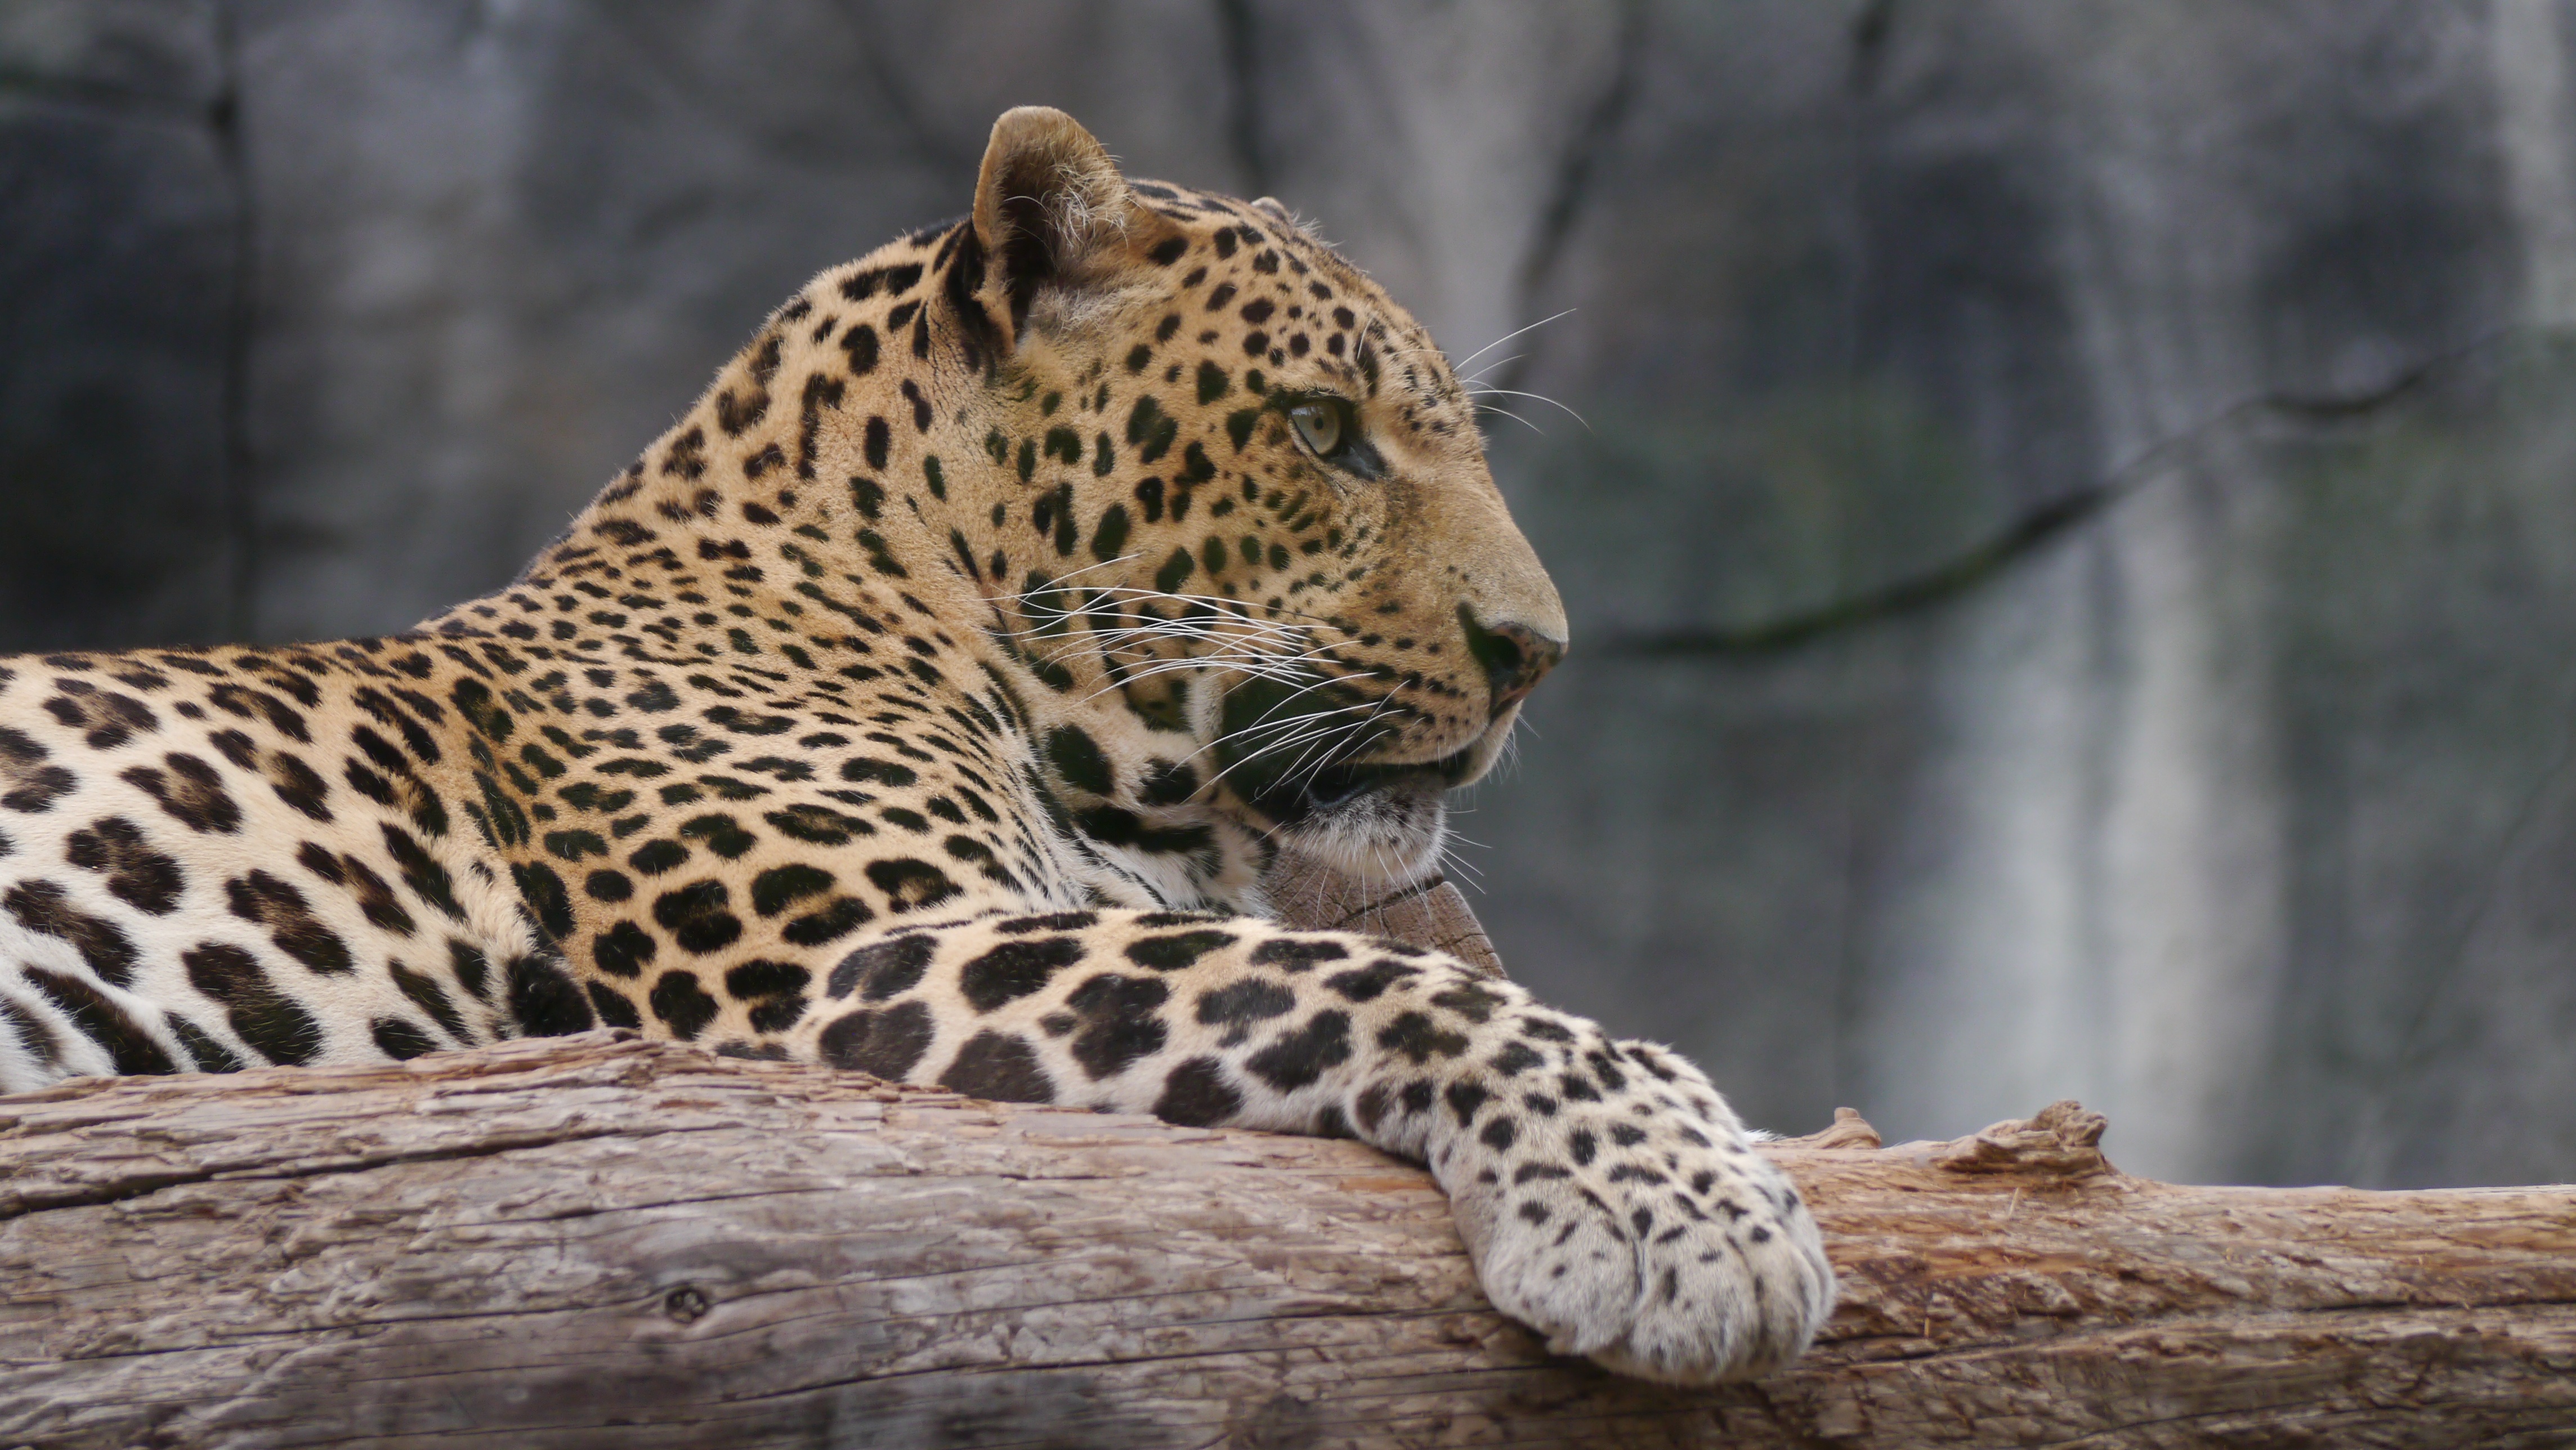
wildlife, zoo, cat, mammal, fauna, leopard, vertebrate, jaguar, safari, noble, big cats, cat like mammal